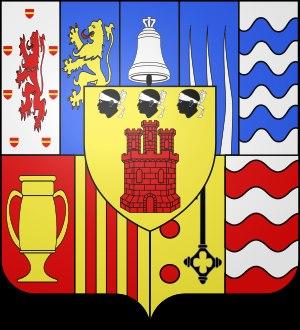
Les Pardaillan de Gondrin sont une importante famille de l'Ancien Régime, originaire de Gascogne.